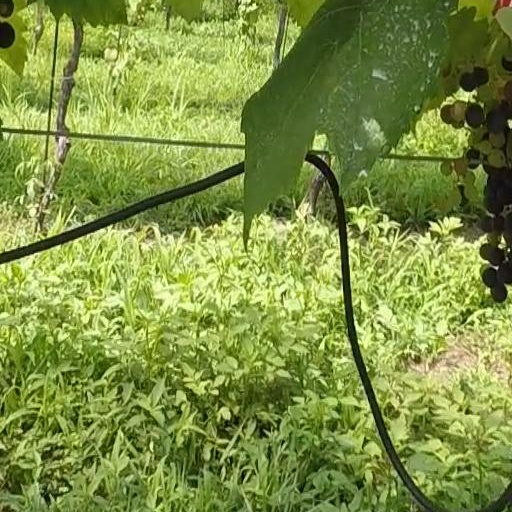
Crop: grape